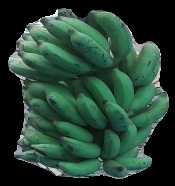
Variety: elakki-bale
Grade: grade3